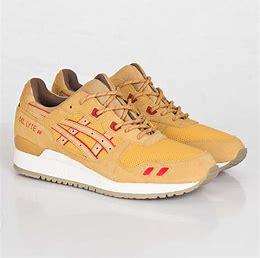
Brand: Asics
Model: Gel Lyte 3